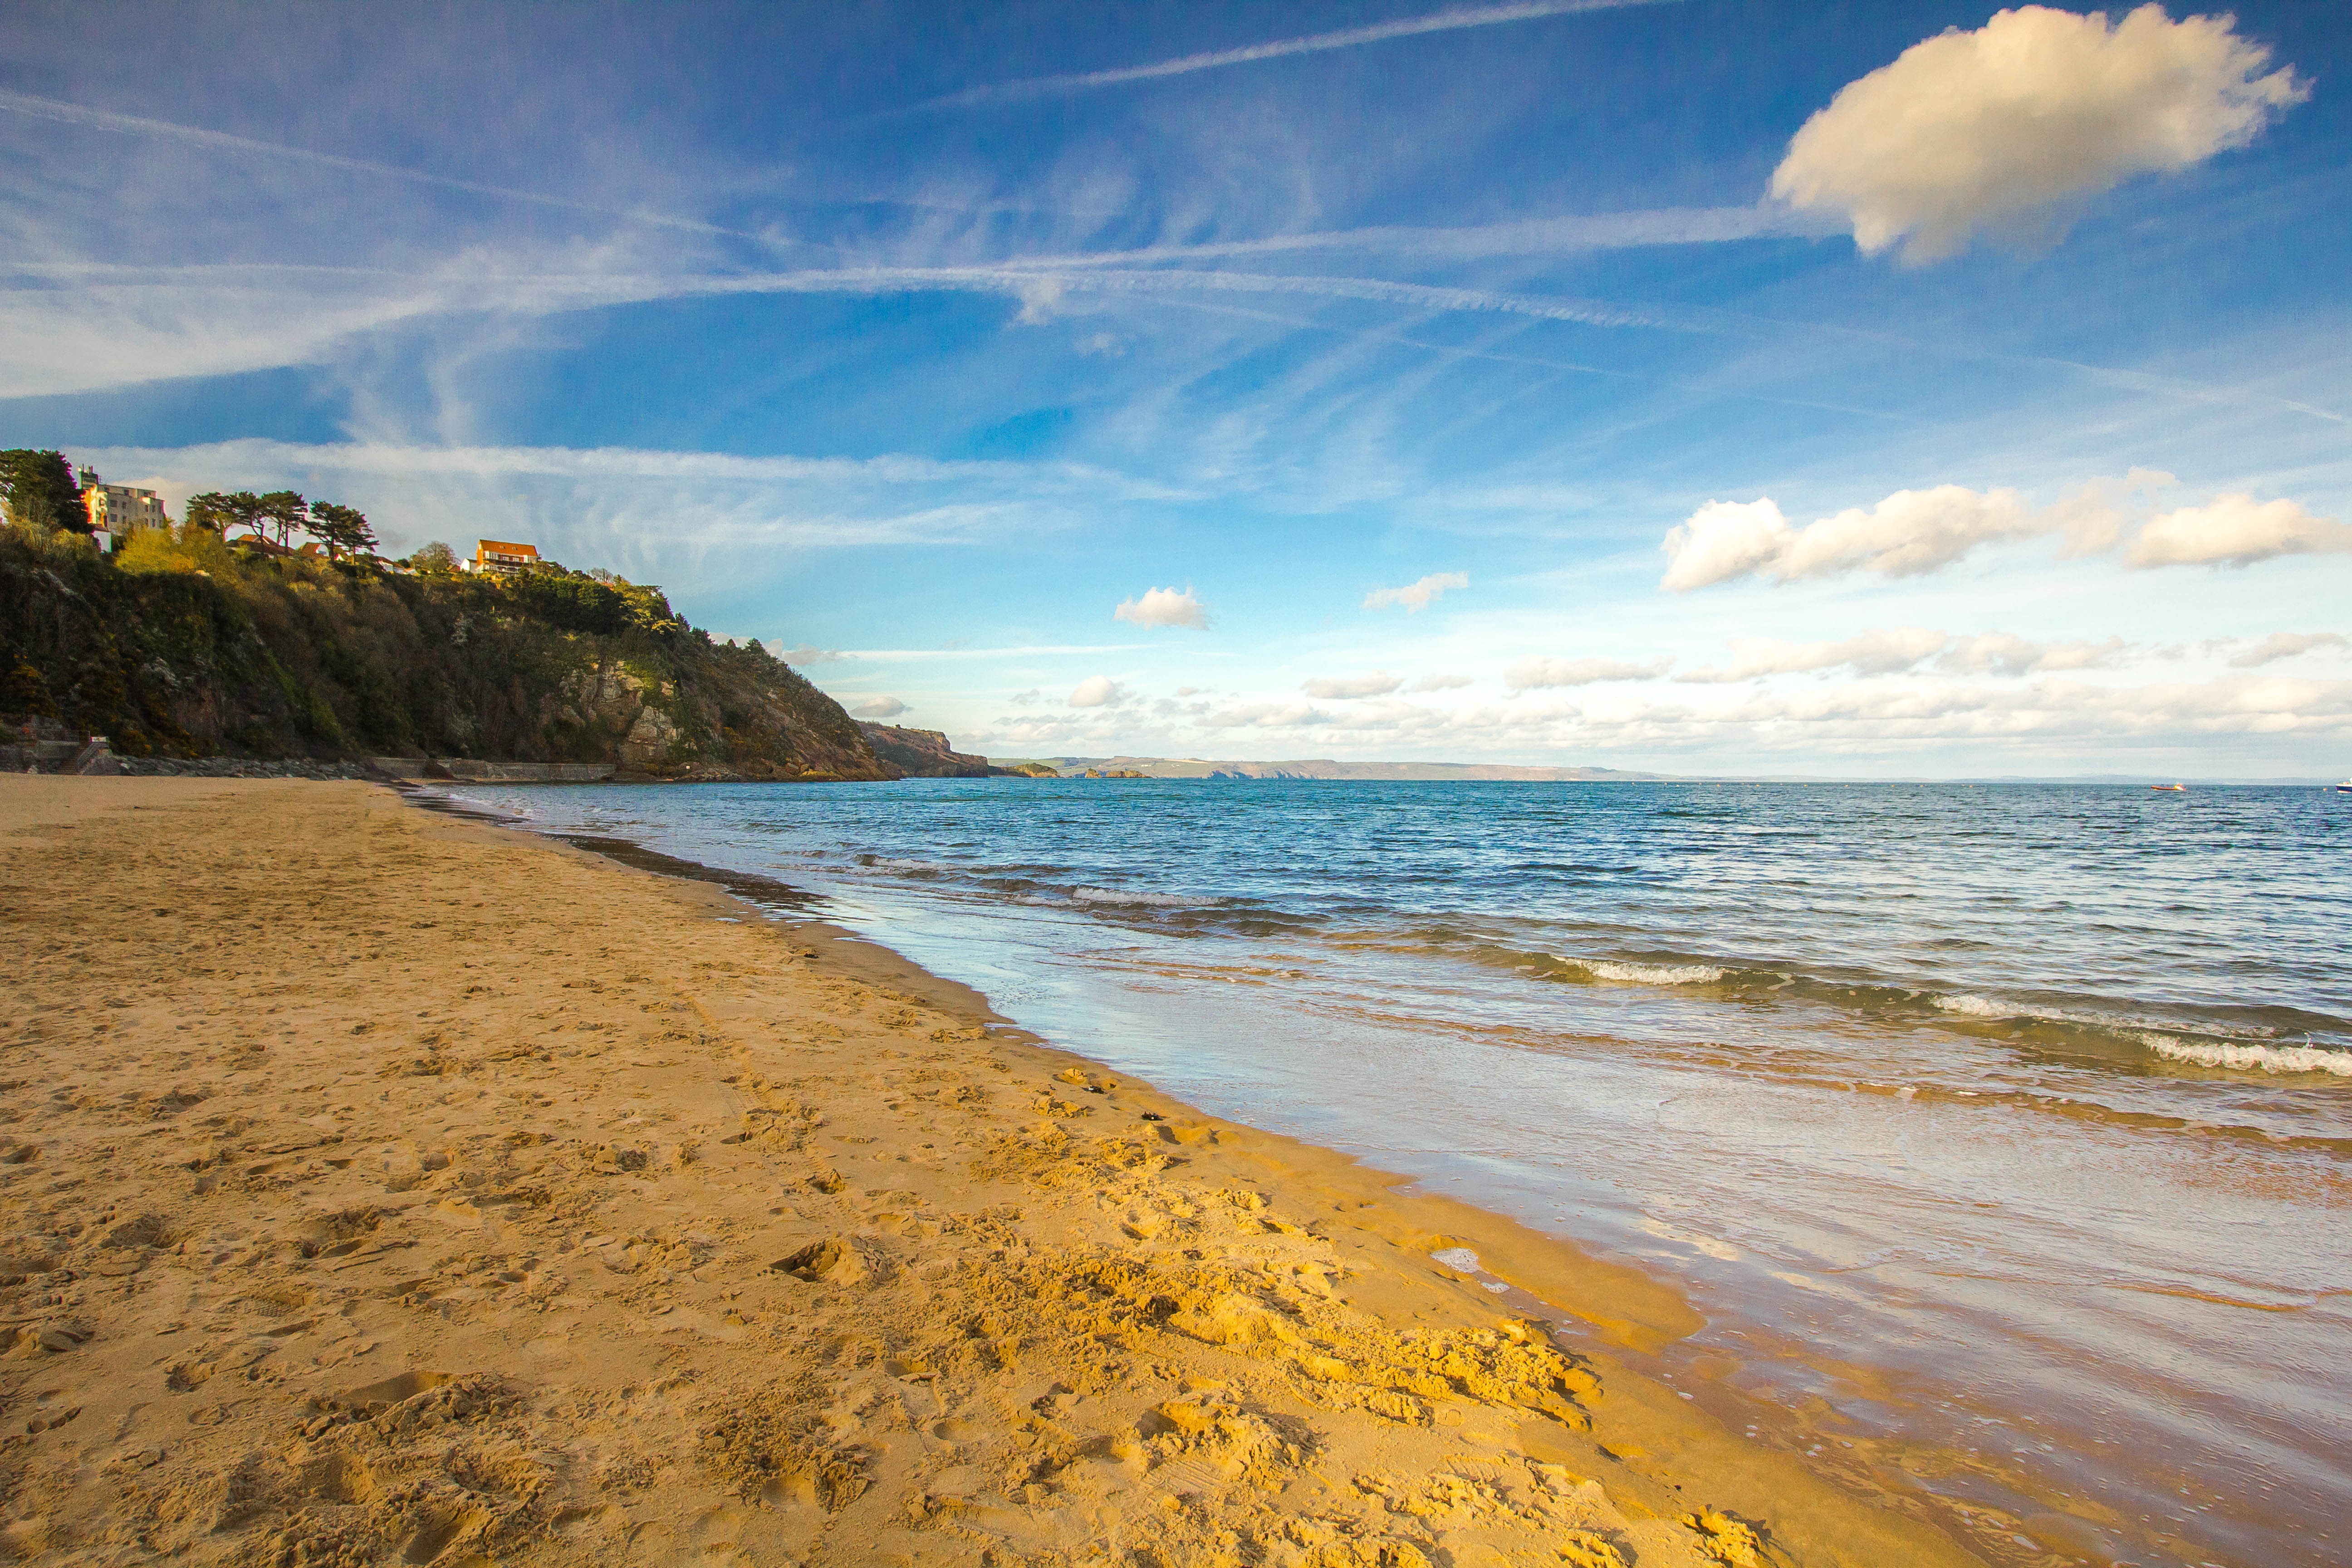
beach, sea, coast, sand, ocean, horizon, cloud, sky, sunlight, shore, wave, vacation, cliff, dusk, cove, bay, body of water, wales, cape, tenby, wind wave